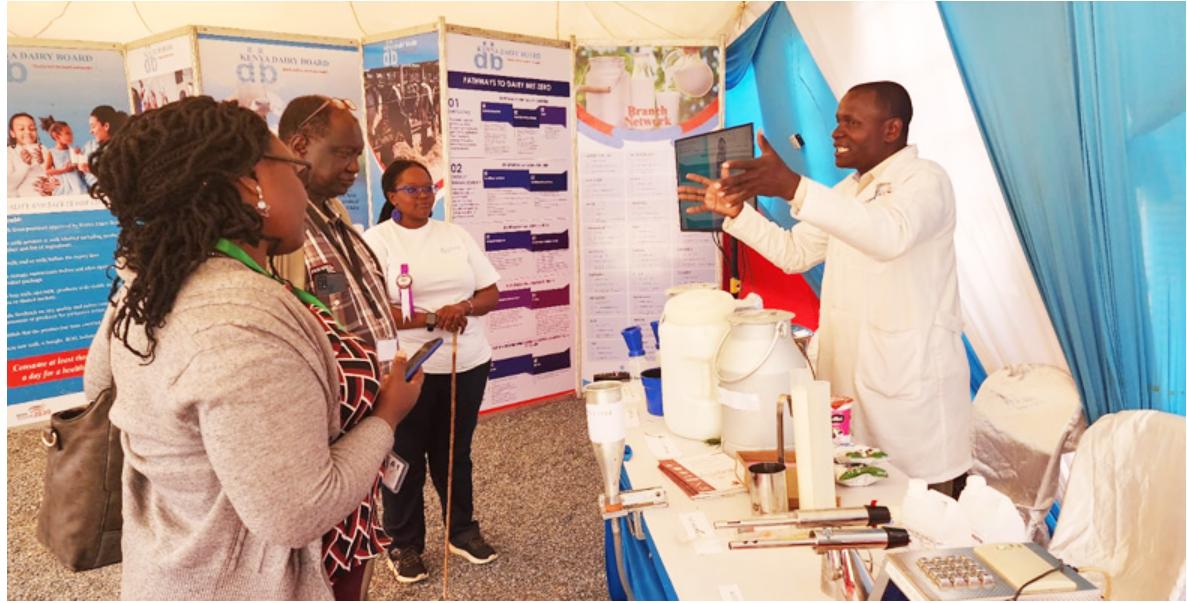
Maonyesho ya mkutano watu wanne wanaoneka kwenye picha, mwanaume moja aliyevaa kanzu nyeupe anayeweza kuwa mwana [cs]science[cs] anaonekana kuonyesha kitu kwa watu wengine watatu,watu hao watatu wamekusanyika karibu naye na wanaonekana wakisikiliza kwa makini,nyuma yao kuna mabango yenye maandishi.